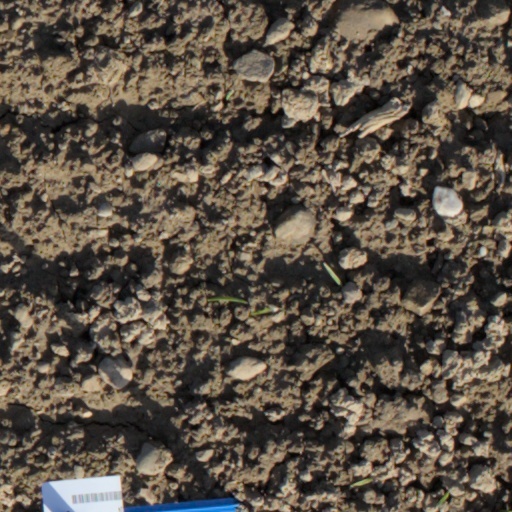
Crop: wheat